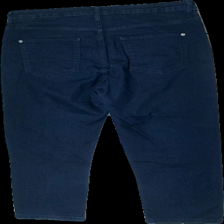
View: back
Type: Trousers
Category: Ladies
Brand: Not in the list
Brand text on label: M&S
Colors: Blue
Material: Unknown
Cut: Regular
Size: 42
Season: All
Price range: <50
Recommended usage: Export